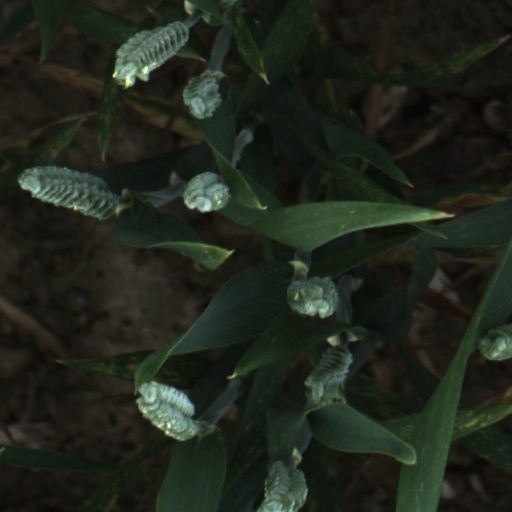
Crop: wheat